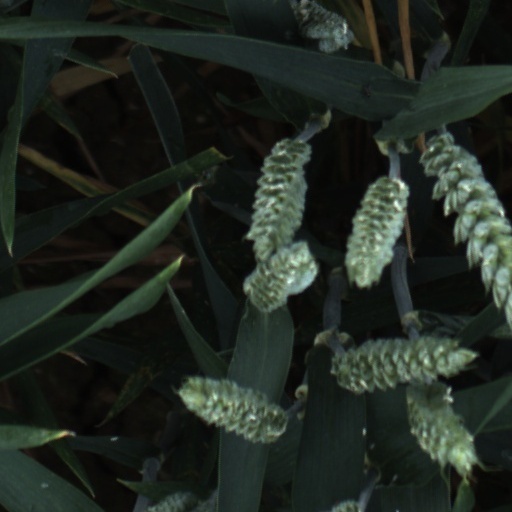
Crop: wheat